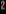
Number: 2